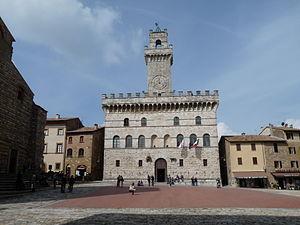
Montepulciano est une commune italienne d'environ 14 500 habitants, située dans la province de Sienne, en Toscane, une des régions d'Italie.